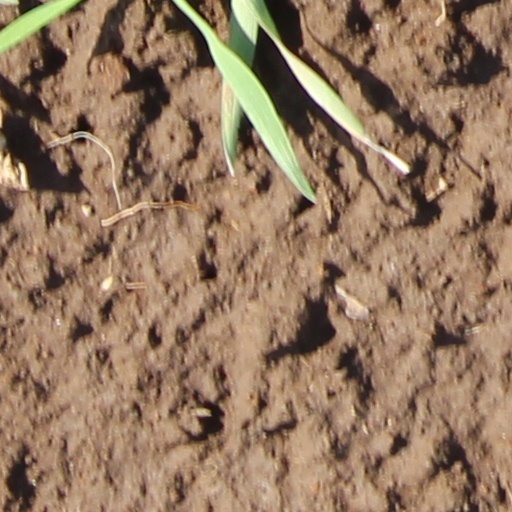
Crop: wheat